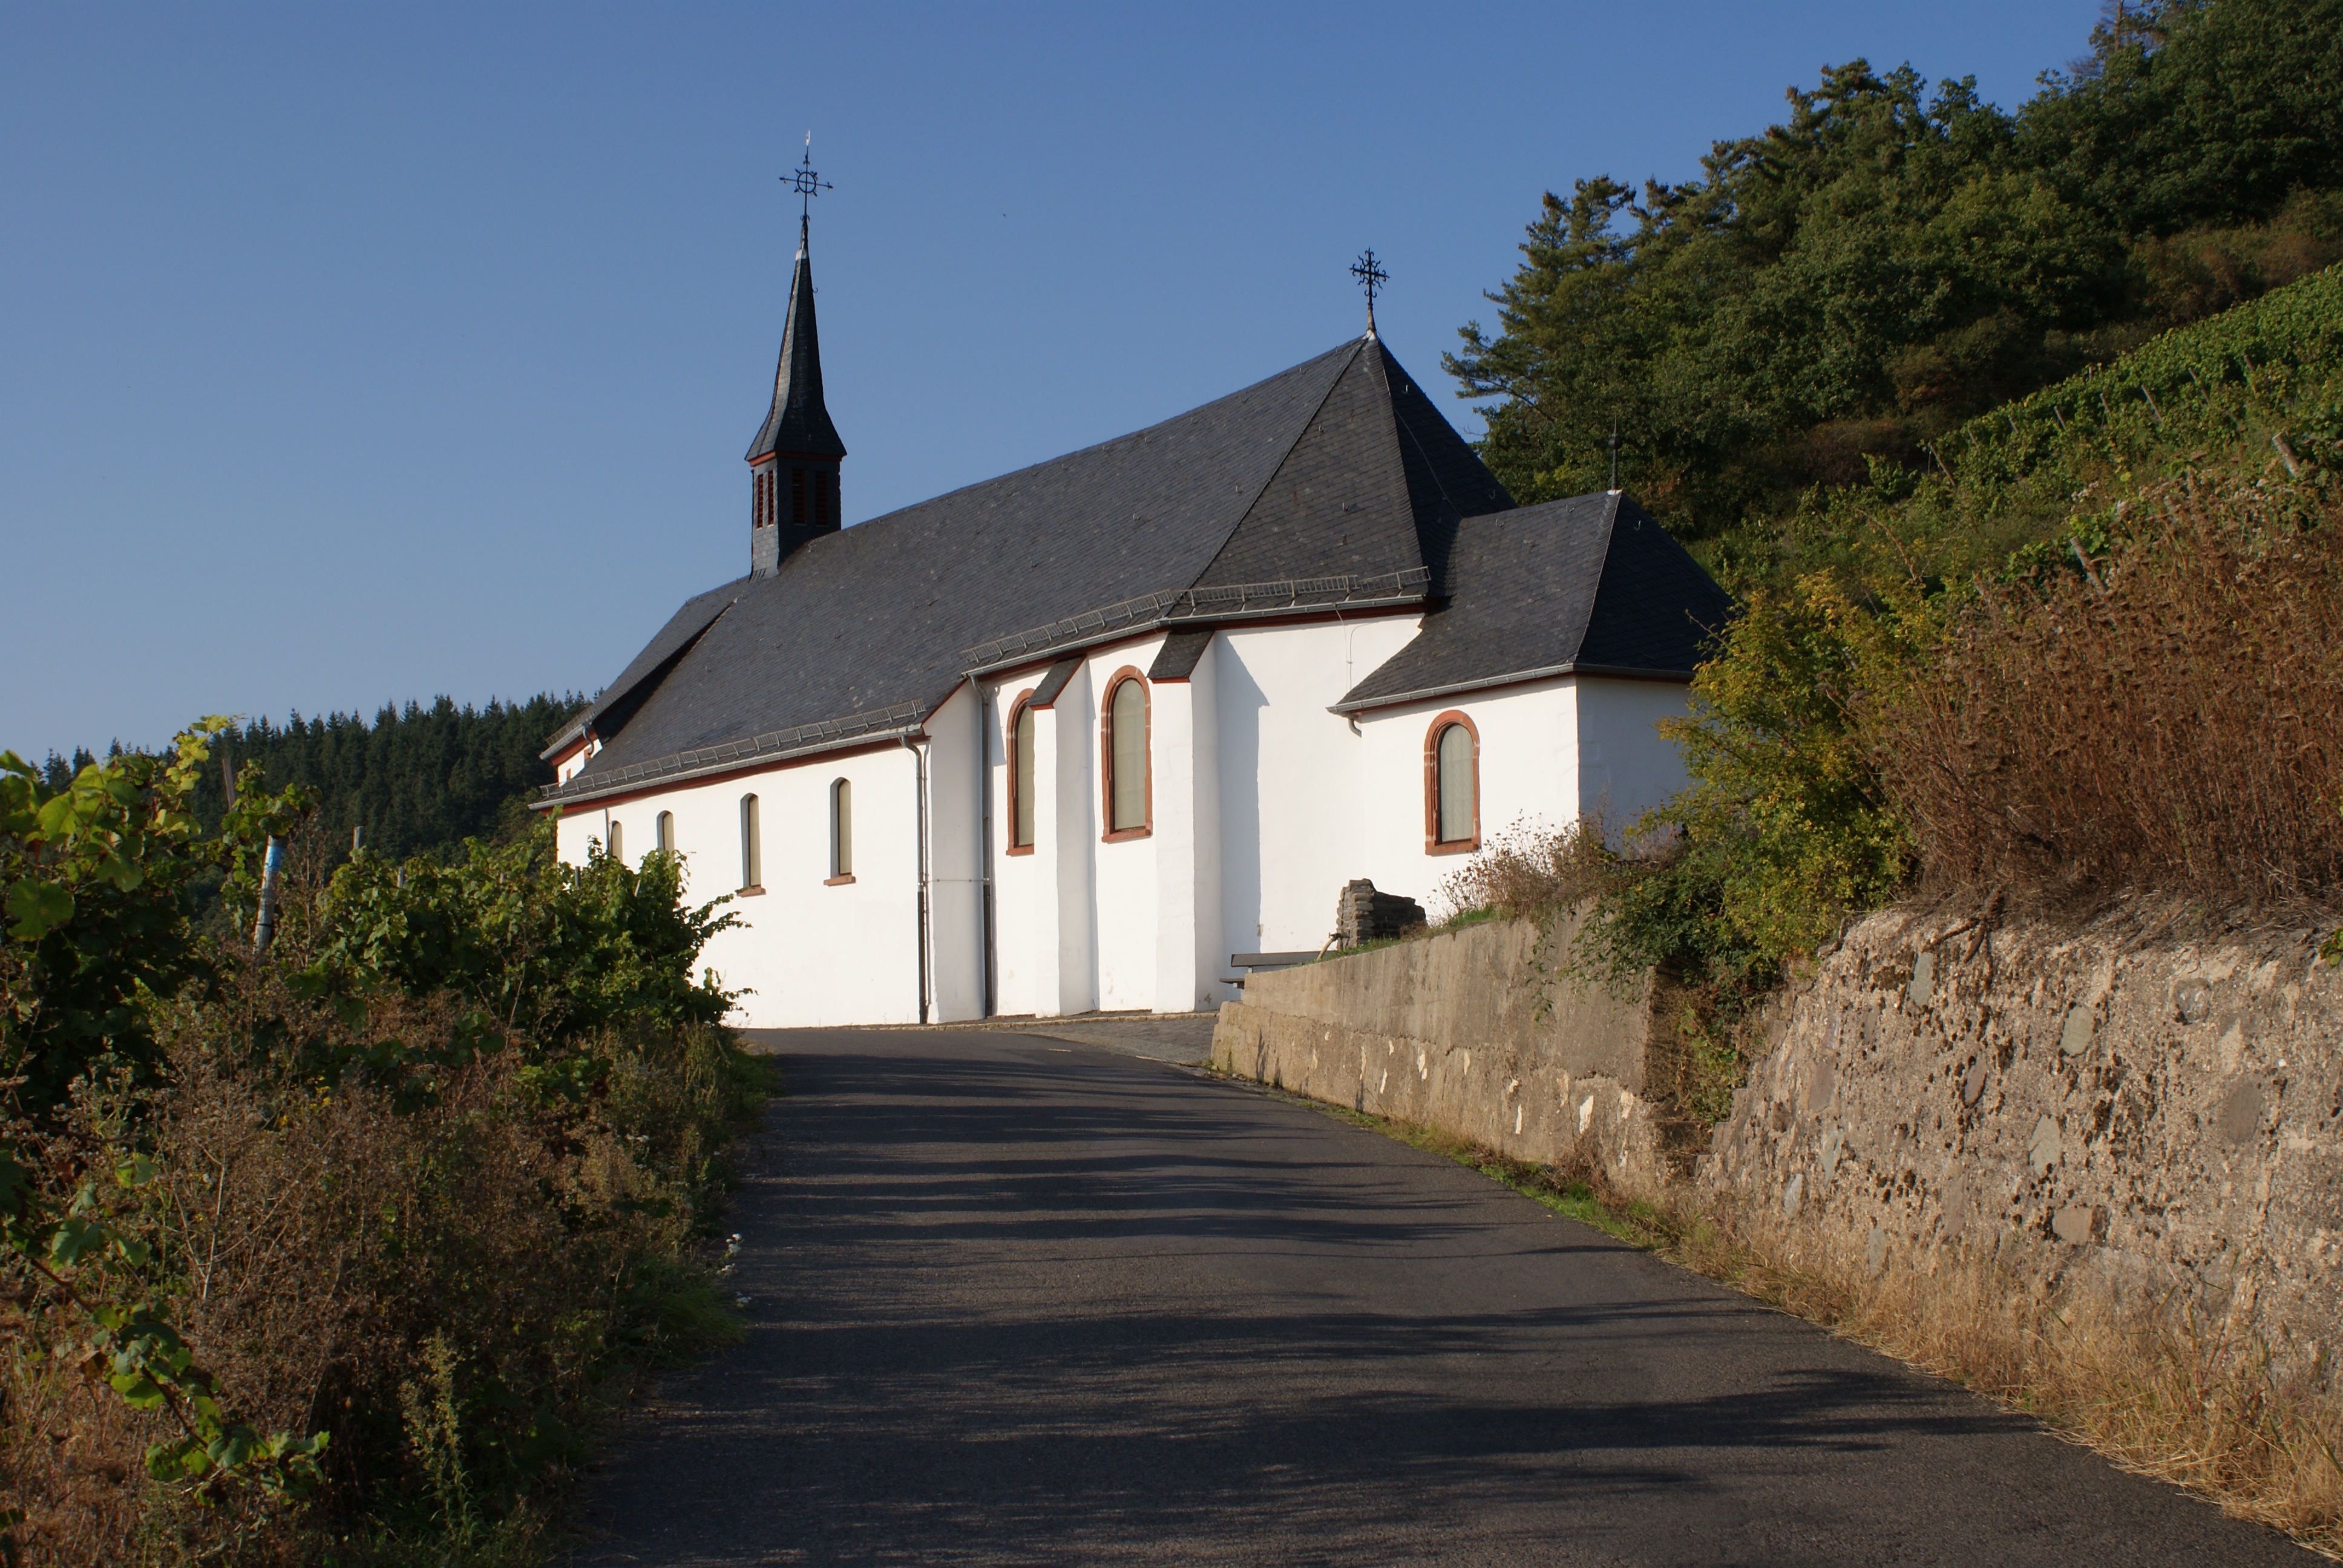
house, building, village, cottage, property, church, chapel, place of worship, farmhouse, monastery, estate, mosel, rural area, house of worship, lieser, small church